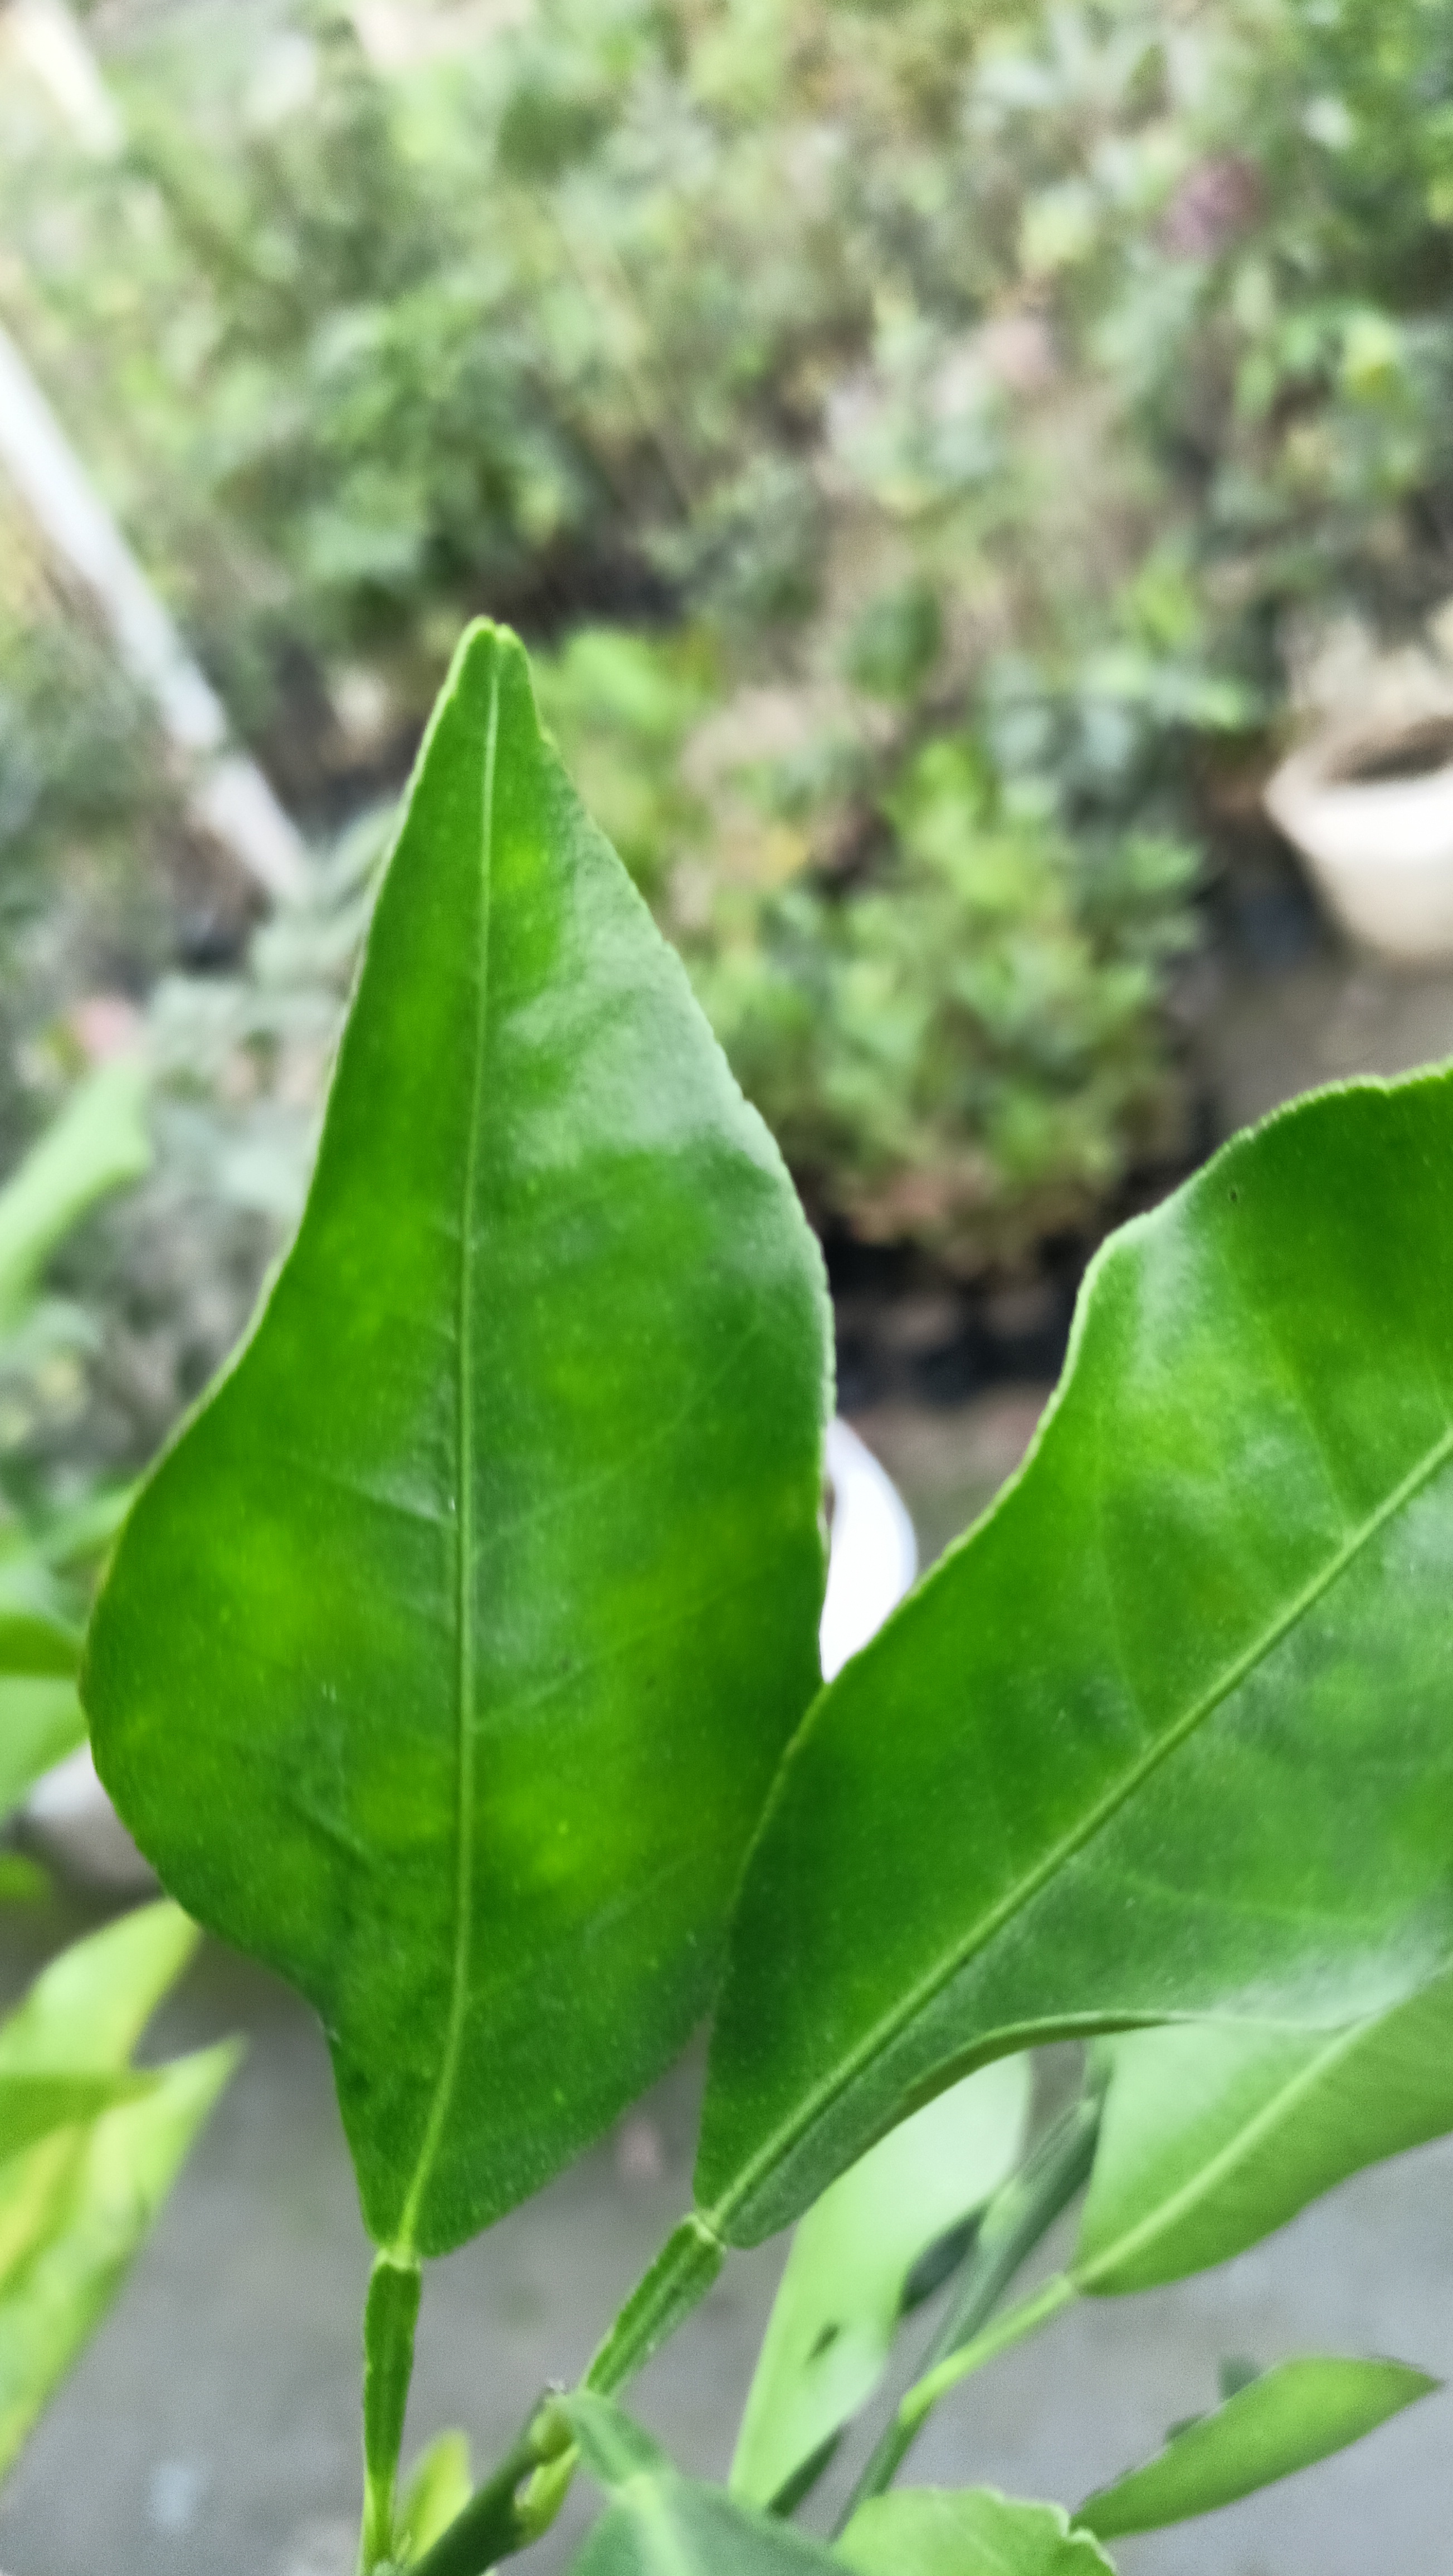
Mandarin leaf variety: Darjeling